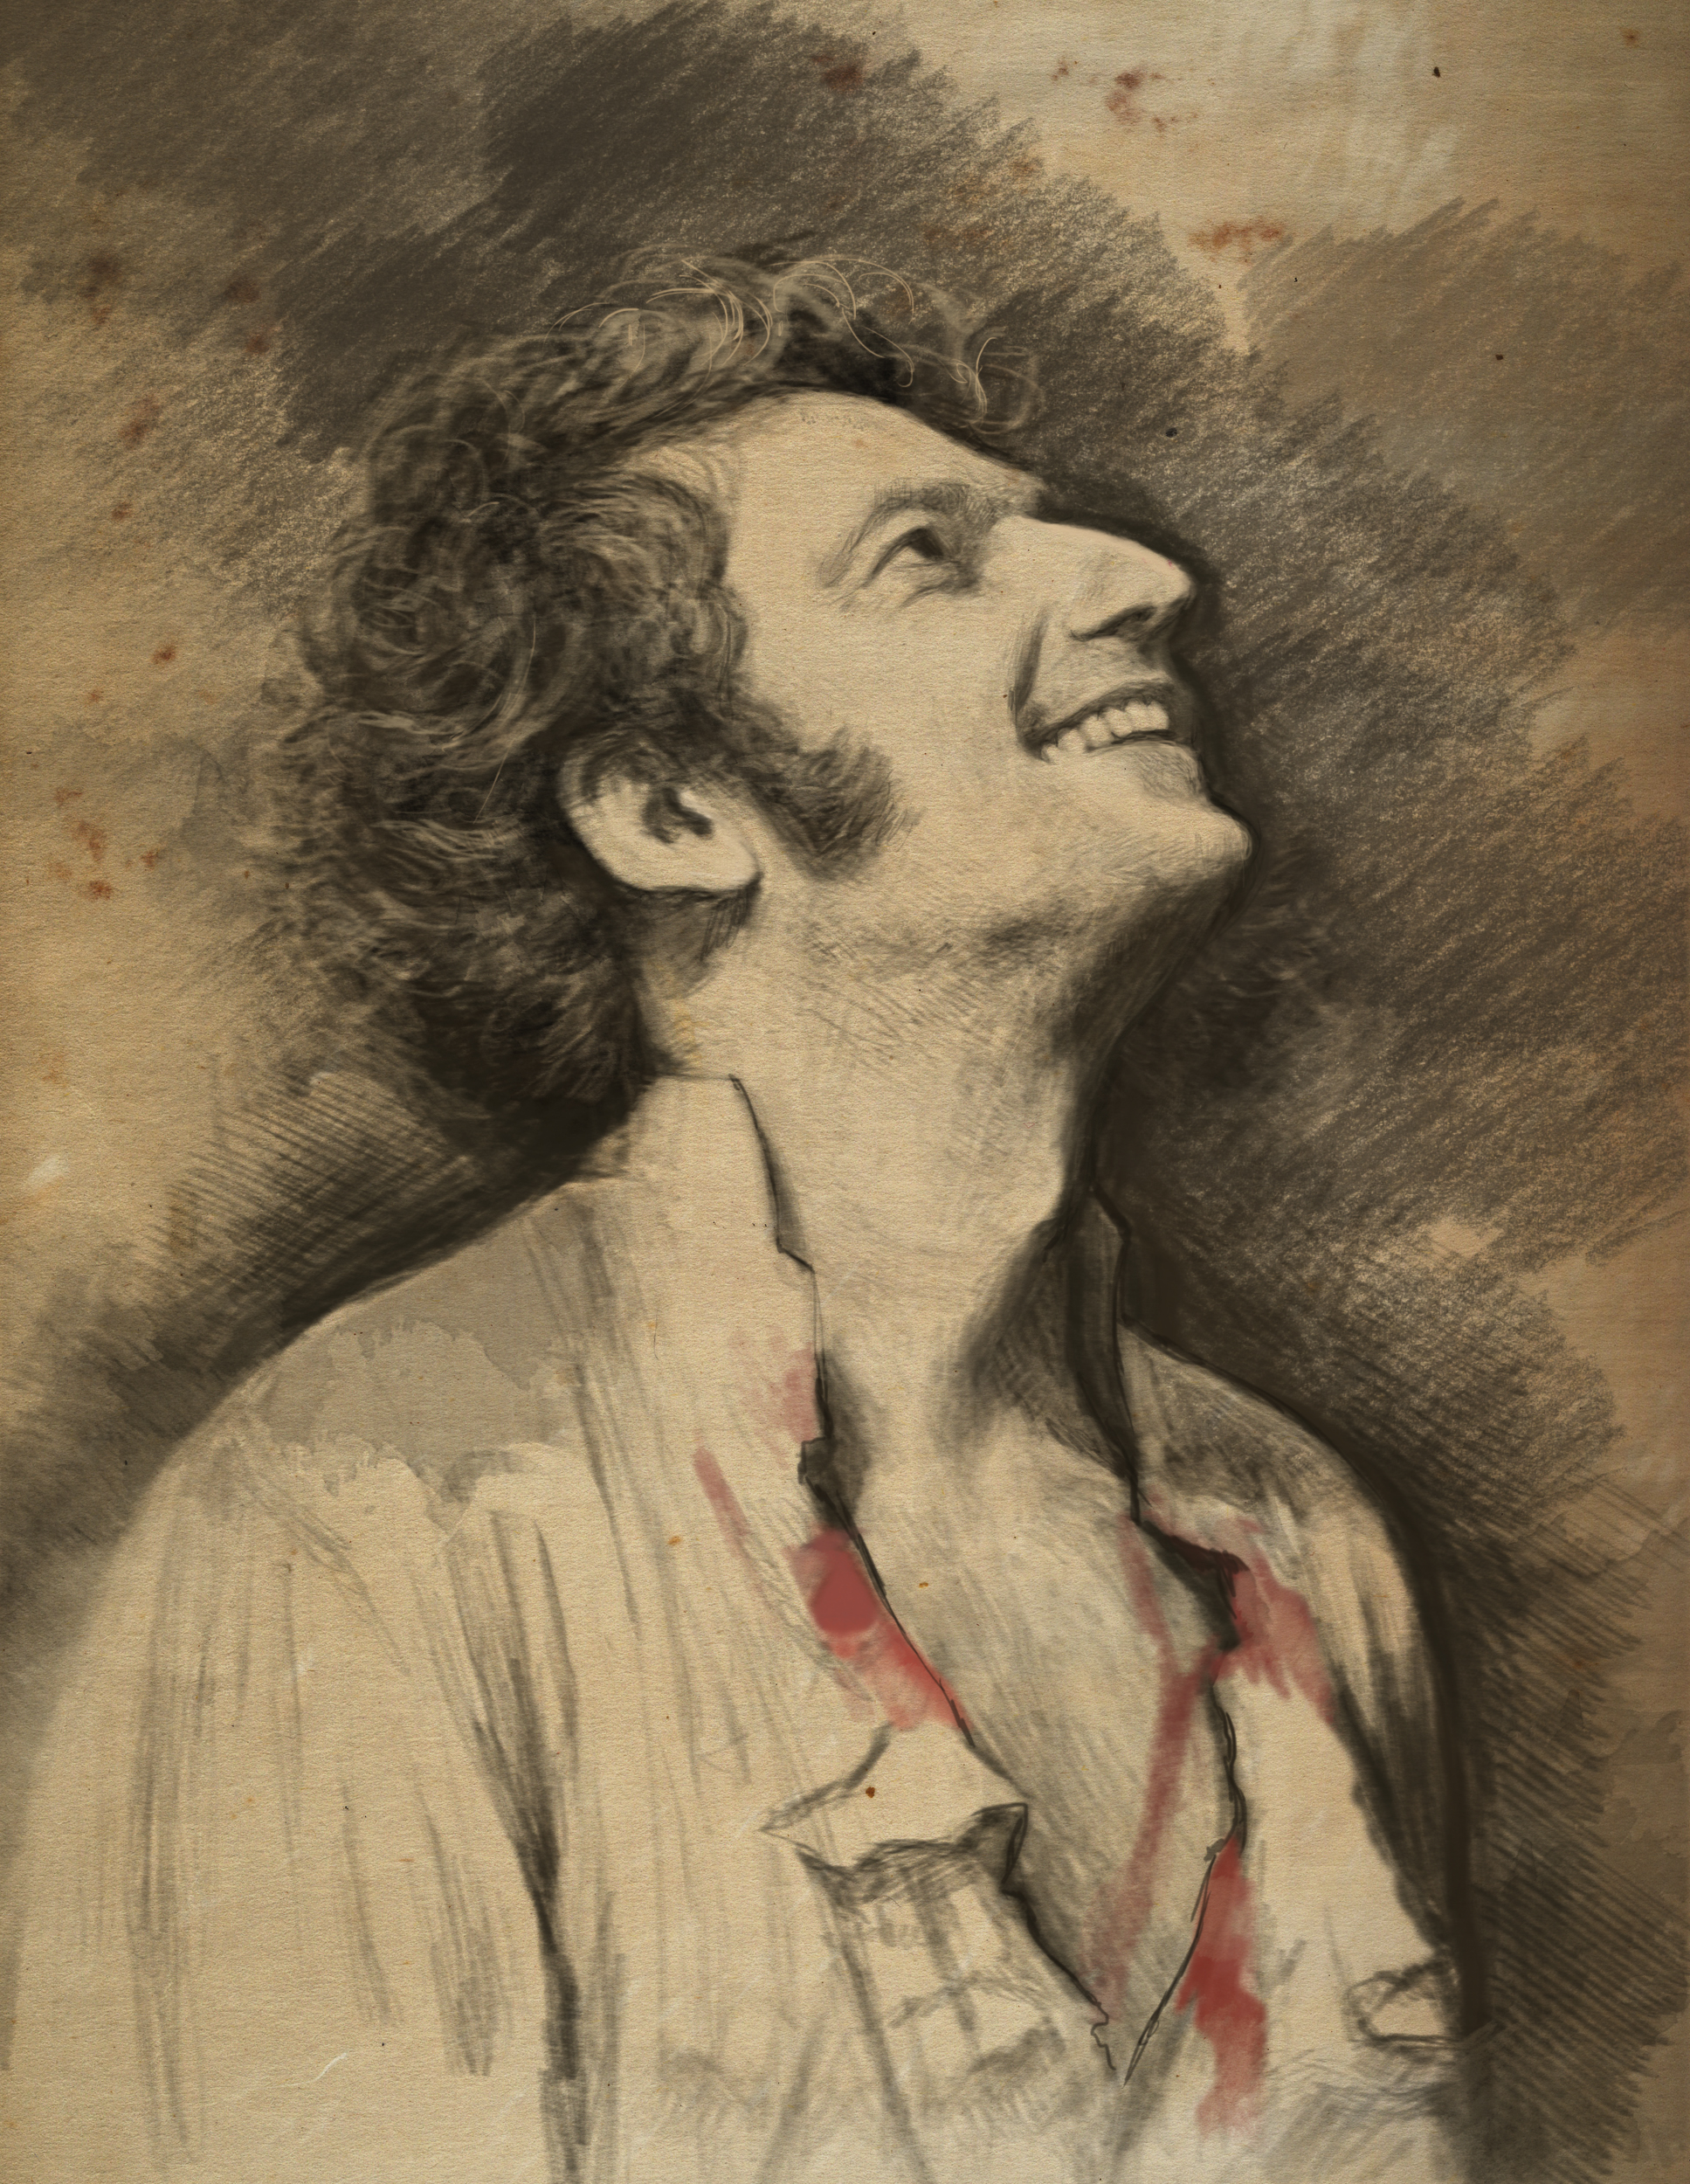
art, painting, portrait, watercolor paint, visual arts, artwork, drawing, modern art, figure drawing, self portrait, girl, illustration